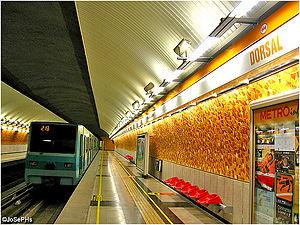
Dorsal est une station de la Ligne 2 du métro de Santiago, dans la commune de Recoleta.